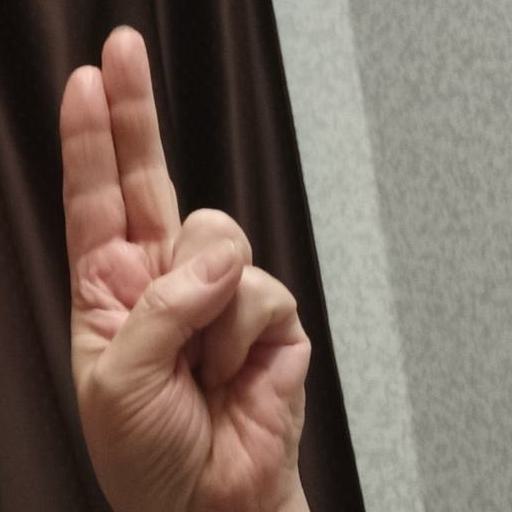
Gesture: two_up